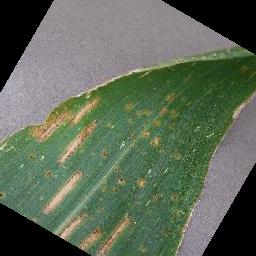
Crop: corn
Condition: (maize)_cercospora_spot_gray_spot